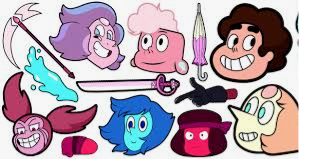
Portrait style: Cartoon Portrait